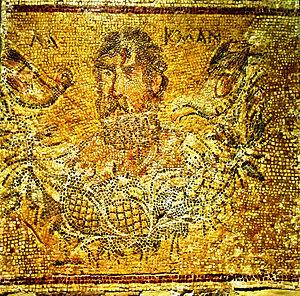
Mosaïque romaine d'Égypte représentant le poète grec Alkman buvant du vin. Jerash, Jordanie.
Alcman, poète lyrique grec du VIIᵉ siècle av. J.-C.
La mosaïque est l'art romain par excellence car ni la Grèce classique ni les Grecs d'Alexandrie n'avaient su lui donner la richesse du répertoire iconographique qu'elle a eue sous l'Empire romain et encore moins la répandre dans tout le bassin méditerranéen comme le fera Rome. La mosaïque polychrome est totalement maitrisée par les Romains au IIᵉ siècle av. J.-C.